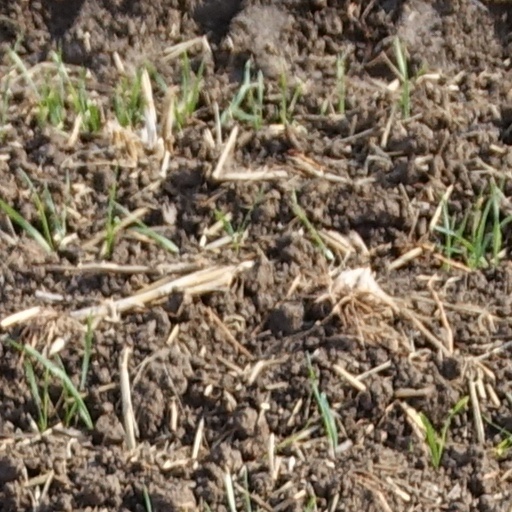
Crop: wheat